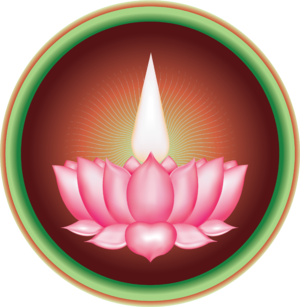
Symbole religieux de l'Ayyavazhi, dans la croyance Dharma. Русский: Религиозный символ Айявари, айяважи или айявали - религиозного дхармического течения: свеча на лепестках лотоса.